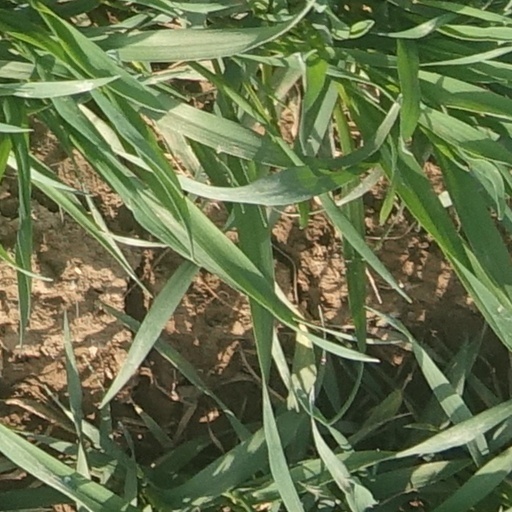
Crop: wheat